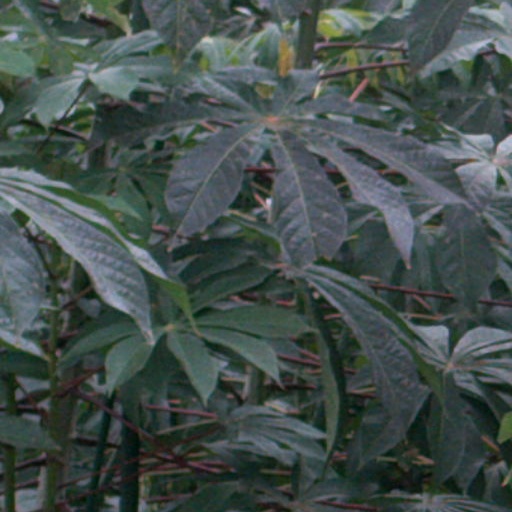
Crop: cassava